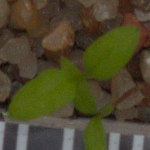
Label: common_chickweed